Canonical hours

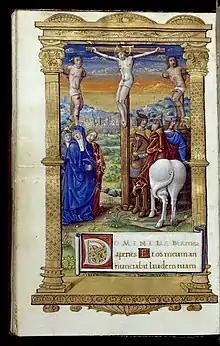
Opening verse from a Book of Hours "Domine labia mea aperies et os meum annuntiabit laudem tuam"

In the practice of Christianity, canonical hours mark the divisions of the day in terms of fixed times of prayer at regular intervals. A book of hours, chiefly a breviary, normally contains a version of, or selection from, such prayers.